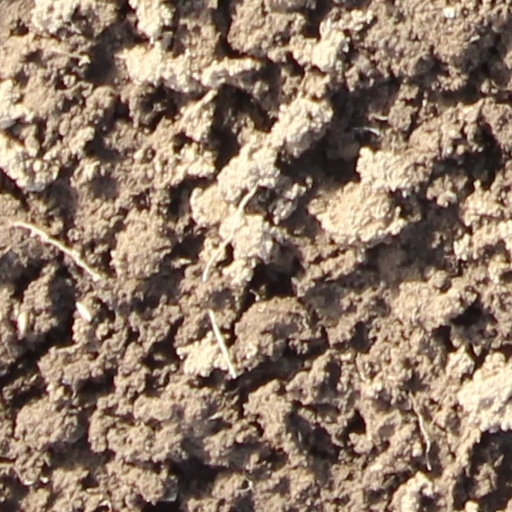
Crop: wheat